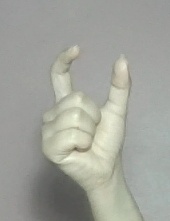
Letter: nun